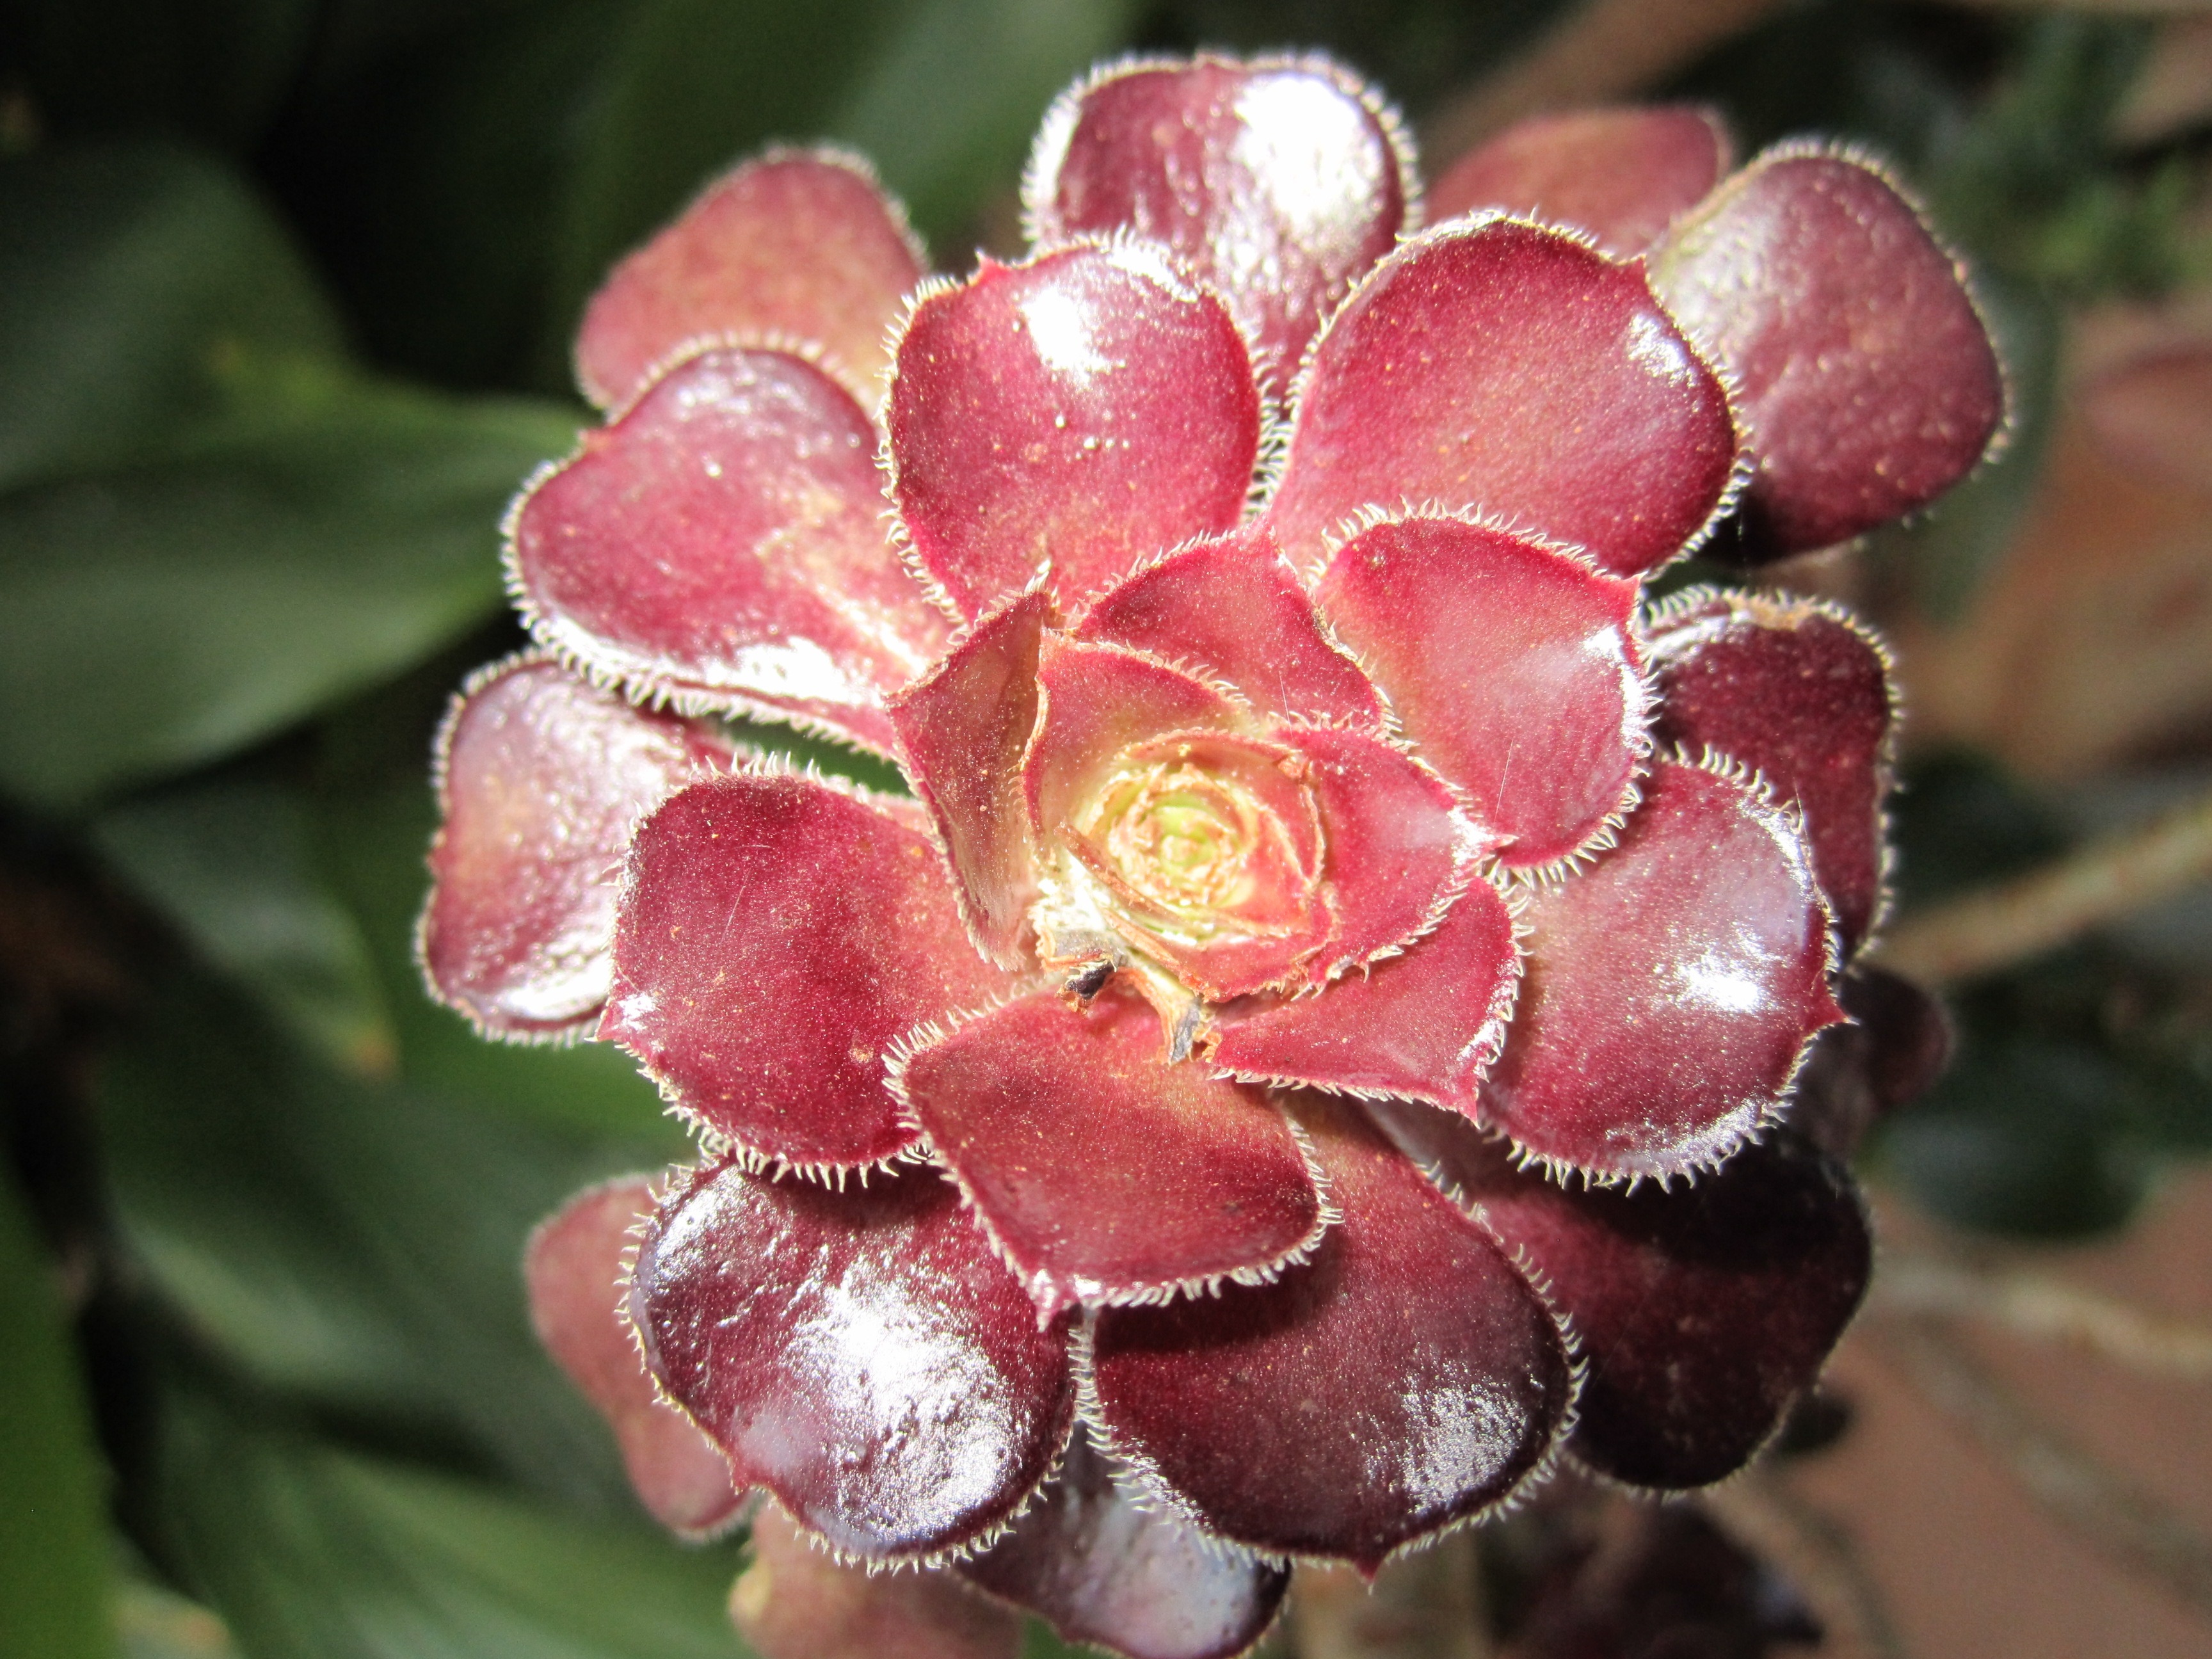
blossom, plant, flower, petal, produce, botany, succulent, flora, shrub, maroon, macro photography, flowering plant, dark red, land plant, drought tolerant, fibonacci in nature